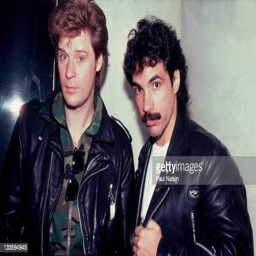
portrait of rhythm and blues artist and soft rock artist